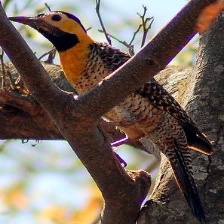
Species: CAMPO FLICKER
Scientific name: COLAPTES CAMPESTRIS